Sky position (RA, Dec in degrees): 210.979, 17.997
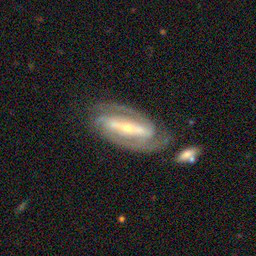
Galaxy morphology: Barred Spiral Galaxies